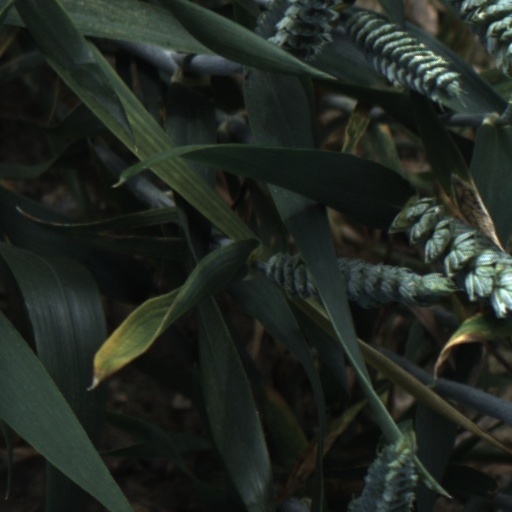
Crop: wheat